Westerkerk

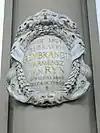
Remembrance stone copied from "The Night Watch".

The small organ on the east side of the church was built in 1963 by D.A. Flentrop from Zaandam. It was tuned and slightly altered in 2001. In that year it was named after the minister Ds. H.A Visser who was the man begging for money to buy the organ in 1963. He succeeded. The organ has 12 stops over 2 manuals and pedal. Since 1963 the organ case was in not painted but plain oak wood. After the renovation it was painted in a light green color. In 2017 the organ was cleaned by Flentrop Zaandam. During the church interior restoration it was packed against the dust.